C1orf141

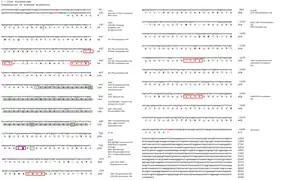
Conceptual Translation of C1orf141 that shows predicted Post-translational modifications.

The C1orf141 precursor protein has more lysine amino acid residues and less glycine amino acid residues than expected when compared to other human proteins. The sequence has 11.7% lysine and only 2.1% glycine.